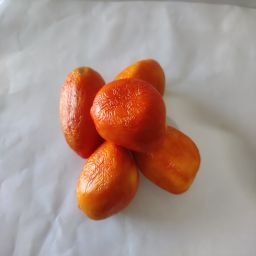
Crop: Tomato
Quality: Old